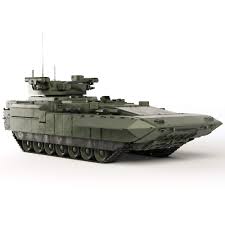
Label: BMP-T15